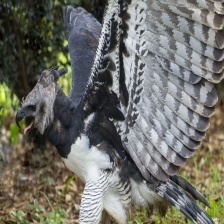
Species: HARPY EAGLE
Scientific name: HARPIA HARPYJA